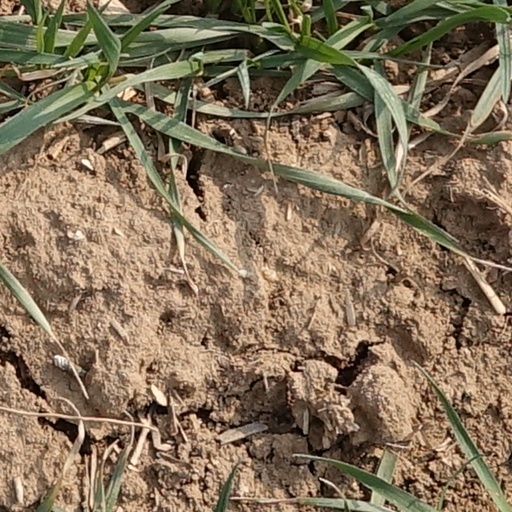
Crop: wheat